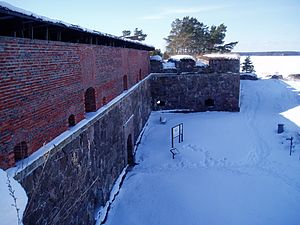
Svartholm fæstning
Svartholm fæstning ved Loviisa i Finland